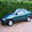
Label: automobile